List of Subaru engines

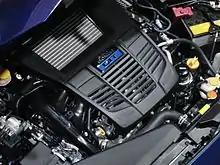
Subaru FA20F

 The FA was developed from the FB engine, however, efforts to reduce weight while maintaining durability were the main goals of the FA engine. While the FA and FB engines share a common platform, the FA shares very little in dedicated parts with the FB engine, with a different block, head, connecting rods, and pistons.